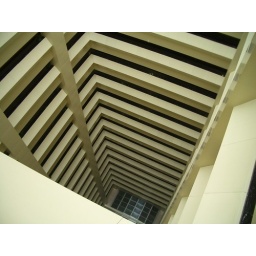
25 floors up, in the office building where Noveon is located.